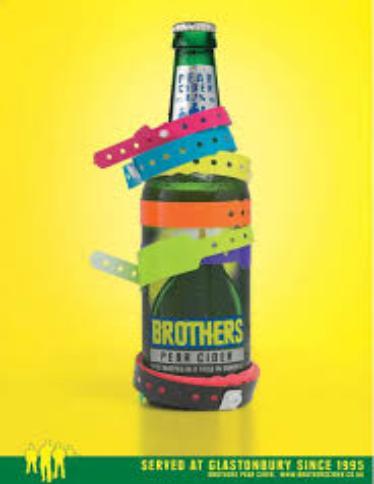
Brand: Brothers Cider
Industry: Food